Architecture of Melbourne

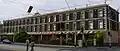
The bluestone Royal Terrace (1853-1854) was the first large example of newly popularised terraced housing.

Locally quarried bluestone (basalt) was a distinctive construction material used from Melbourne's earliest days however it became increasingly popular during the gold rush for institutional buildings due to its heavy rusticated effect and its stern, foreboding appearance. As such it was used extensively in buildings for enforcement, the military and warehousing most commonly in combination with Renaissance Italianate or ecclesiastical and educational institution buildings where it was often combined with a gothic revival style. HM Prison Pentridge (1851) is particularly notable as one of the largest gold rush era bluestone buildings as well as for its distinctive castellated Tudor appearance incorporating medieval style watch towers, arrow slits and panopticons. Other primarily bluestone buildings include the remaining wings of the Old Melbourne Gaol (1852-1854), Williamstown Timeball Tower (1852), Mac's Hotel (1853), St Peter's Church, Eastern Hill transepts (1846-1876), Victoria Barracks (1856-1872), Melbourne Church Of England Grammar (1856), St Andrew's Church, Brighton (1857), Wesleyan Methodist Church St Kilda (1857-1858) Wesley Church complex (1858-1859) All Saints St Kilda (1858-1882), St Patrick's Cathedral (1858-1939), Seabrook House (1858), St Mary's Church of England in North Melbourne (1858-1860), St Mary's Dandenong Road (1859-1871), St John's Toorak (1860-1873) Goldsborough Mort & Co Ltd warehouse (1861-1862), Victorian College for the Deaf (1866), Victorian College for the Blind (1868), St Ignatius Richmond (1867-1870), Cathedral College, East Melbourne (1869-1870), St Augustine's Church and School (1869-1929), and Wiliamstown Primary School (1878). Bluestone continued to be used in Melbourne with prominent later examples including the facade of the Carlton & United Brewery (1858-1883). Residential examples while rare, are notable, particularly Bishopscourt (1852); Royal Terrace Fitzroy (1853–1858); 115-117 Grey Street, East Melbourne (1854); 35 Hanover Street, Fitzroy (1855); Gowrie, Glenroy; D'Estaville Kew (1859); Joseph Reed's design of 157 Hotham Street East Melbourne (1861); Crouch and Wilson's design for 12 Jolimont Terrace East Melbourne (1868); G A Badger's design for 'The Opera House' at 138 Powlett Street East Melbourne; and Eynesbury Homestead at Eynesbury (1872–75). The material however proved difficult to shape to finer classical details so in many other city buildings it was instead used as foundation material due to its robust and porous property.